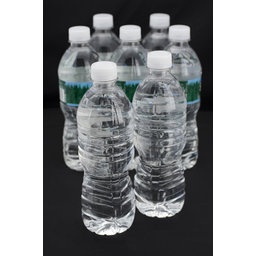
Label: bottles